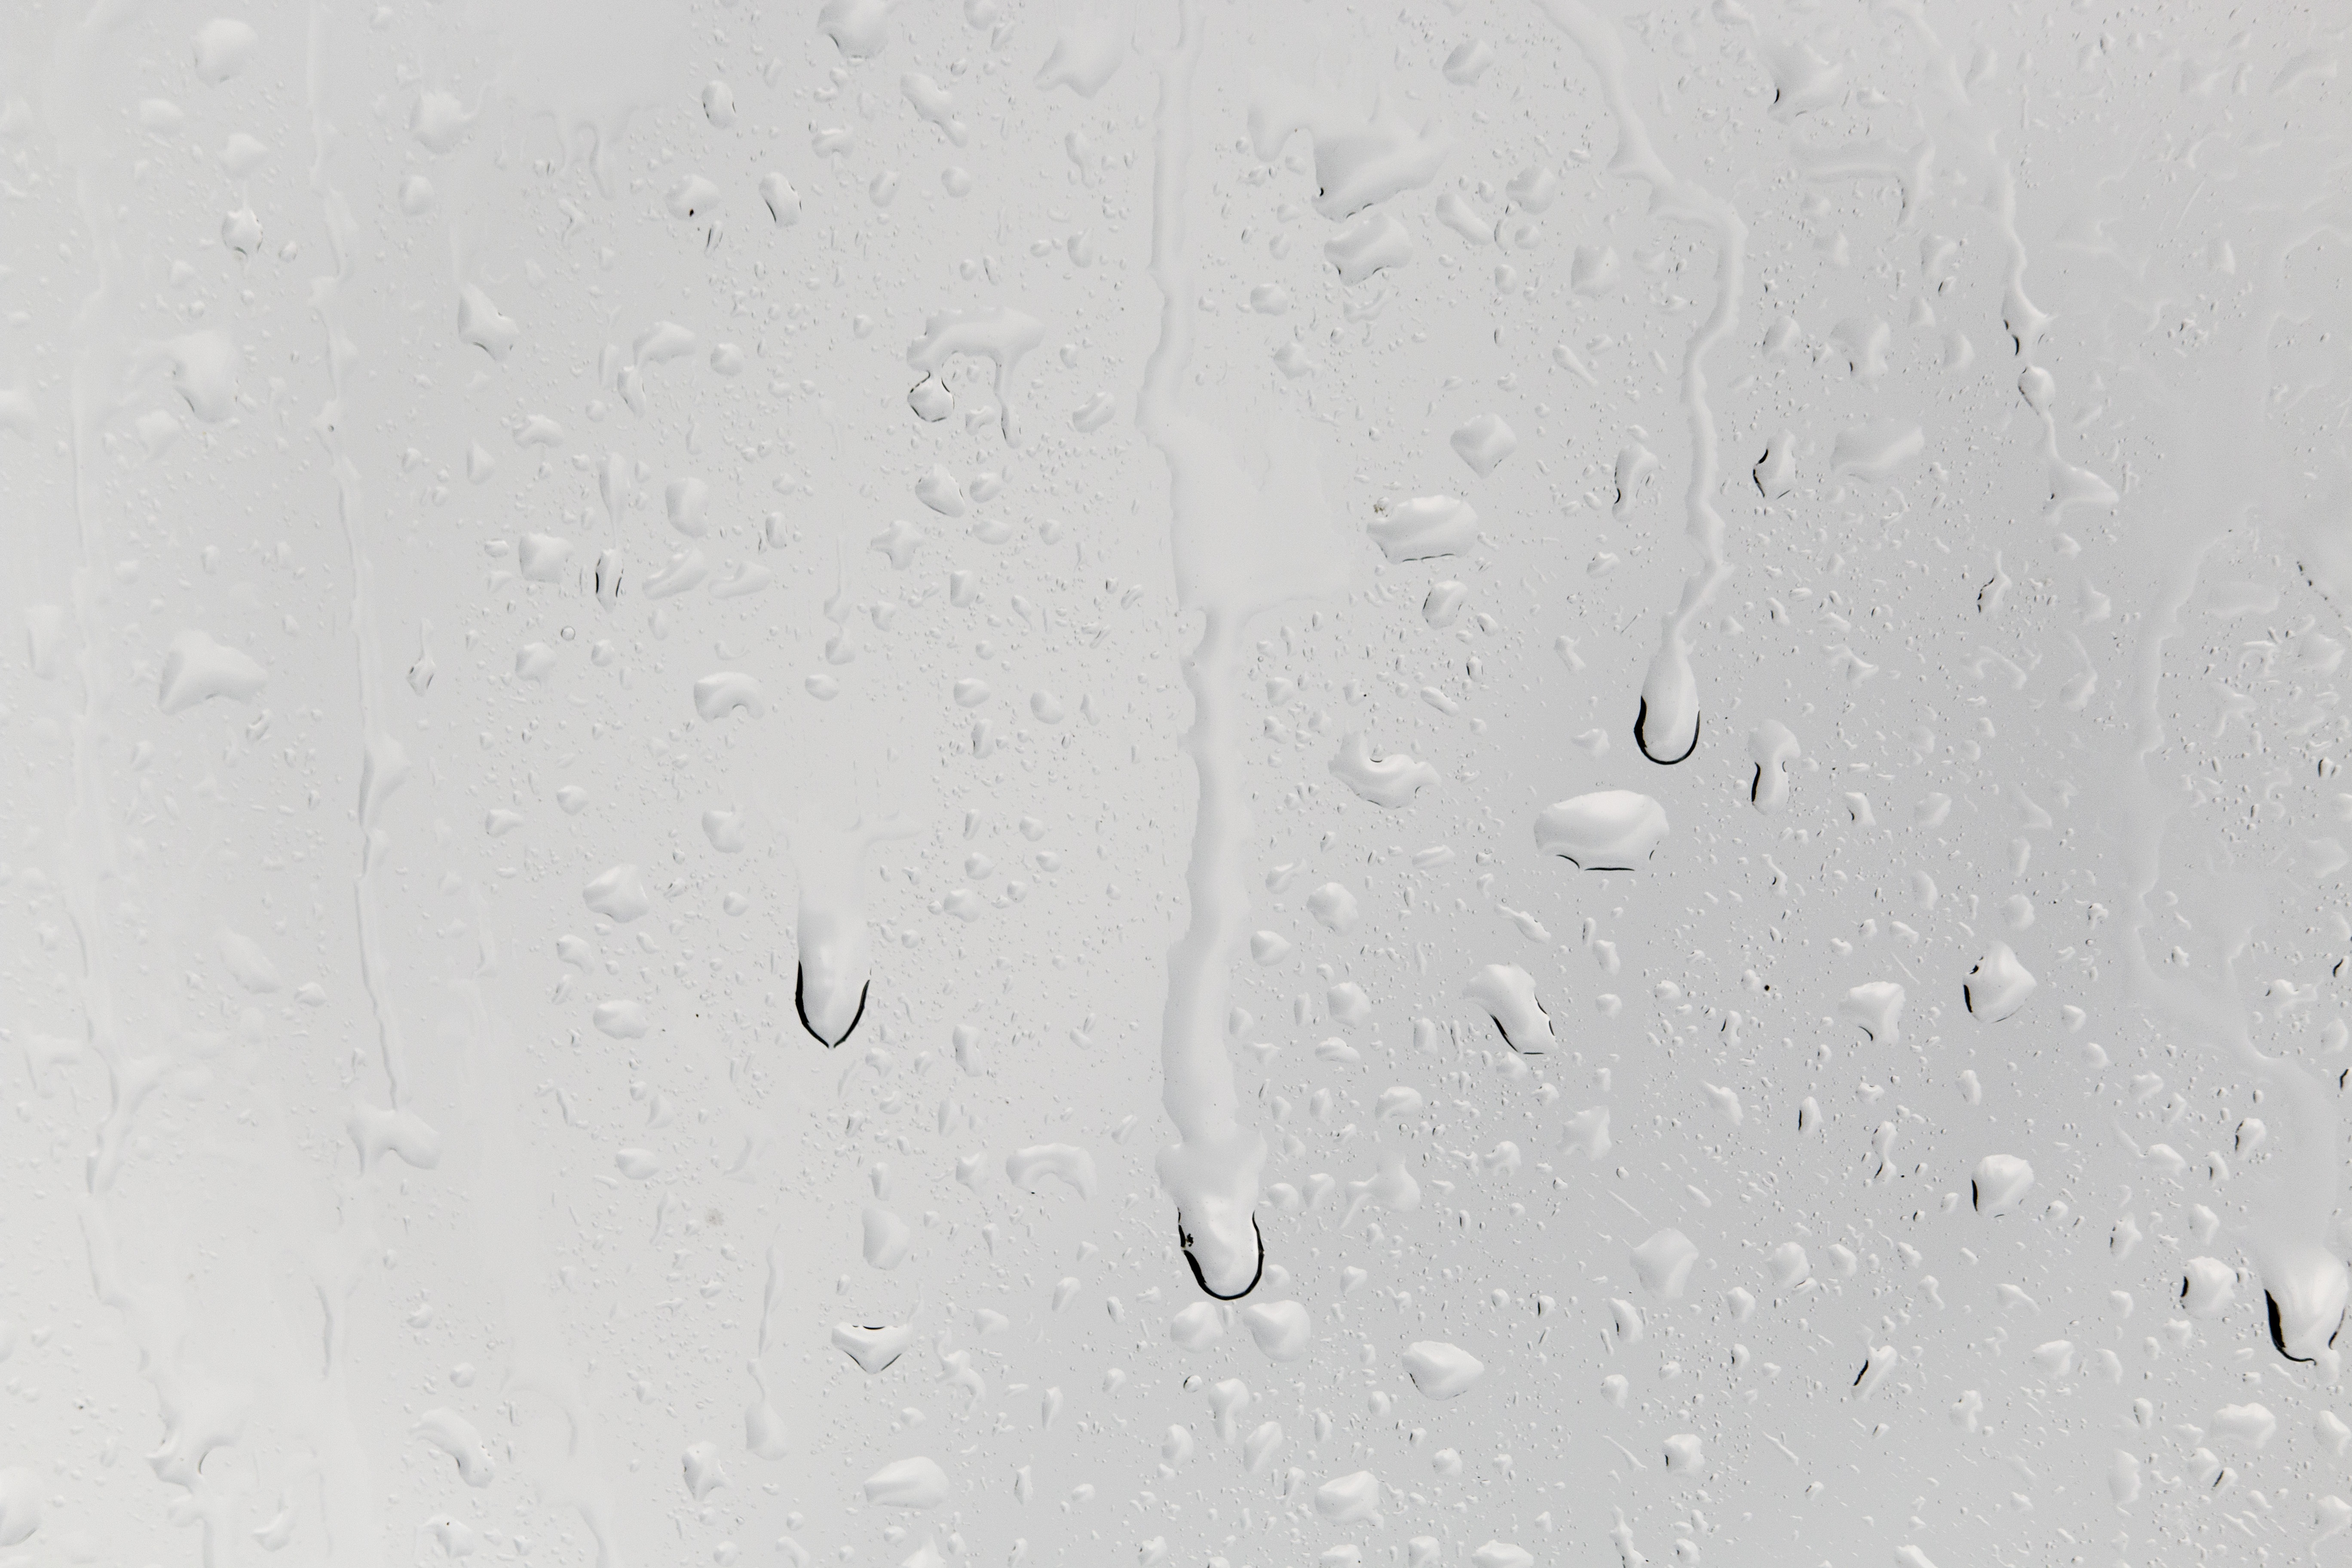
water, snow, drop, liquid, white, rain, window, raindrop, wet, line, spray, weather, monochrome, drip, circle, drop of water, disc, moisture, freezing, beaded, run off